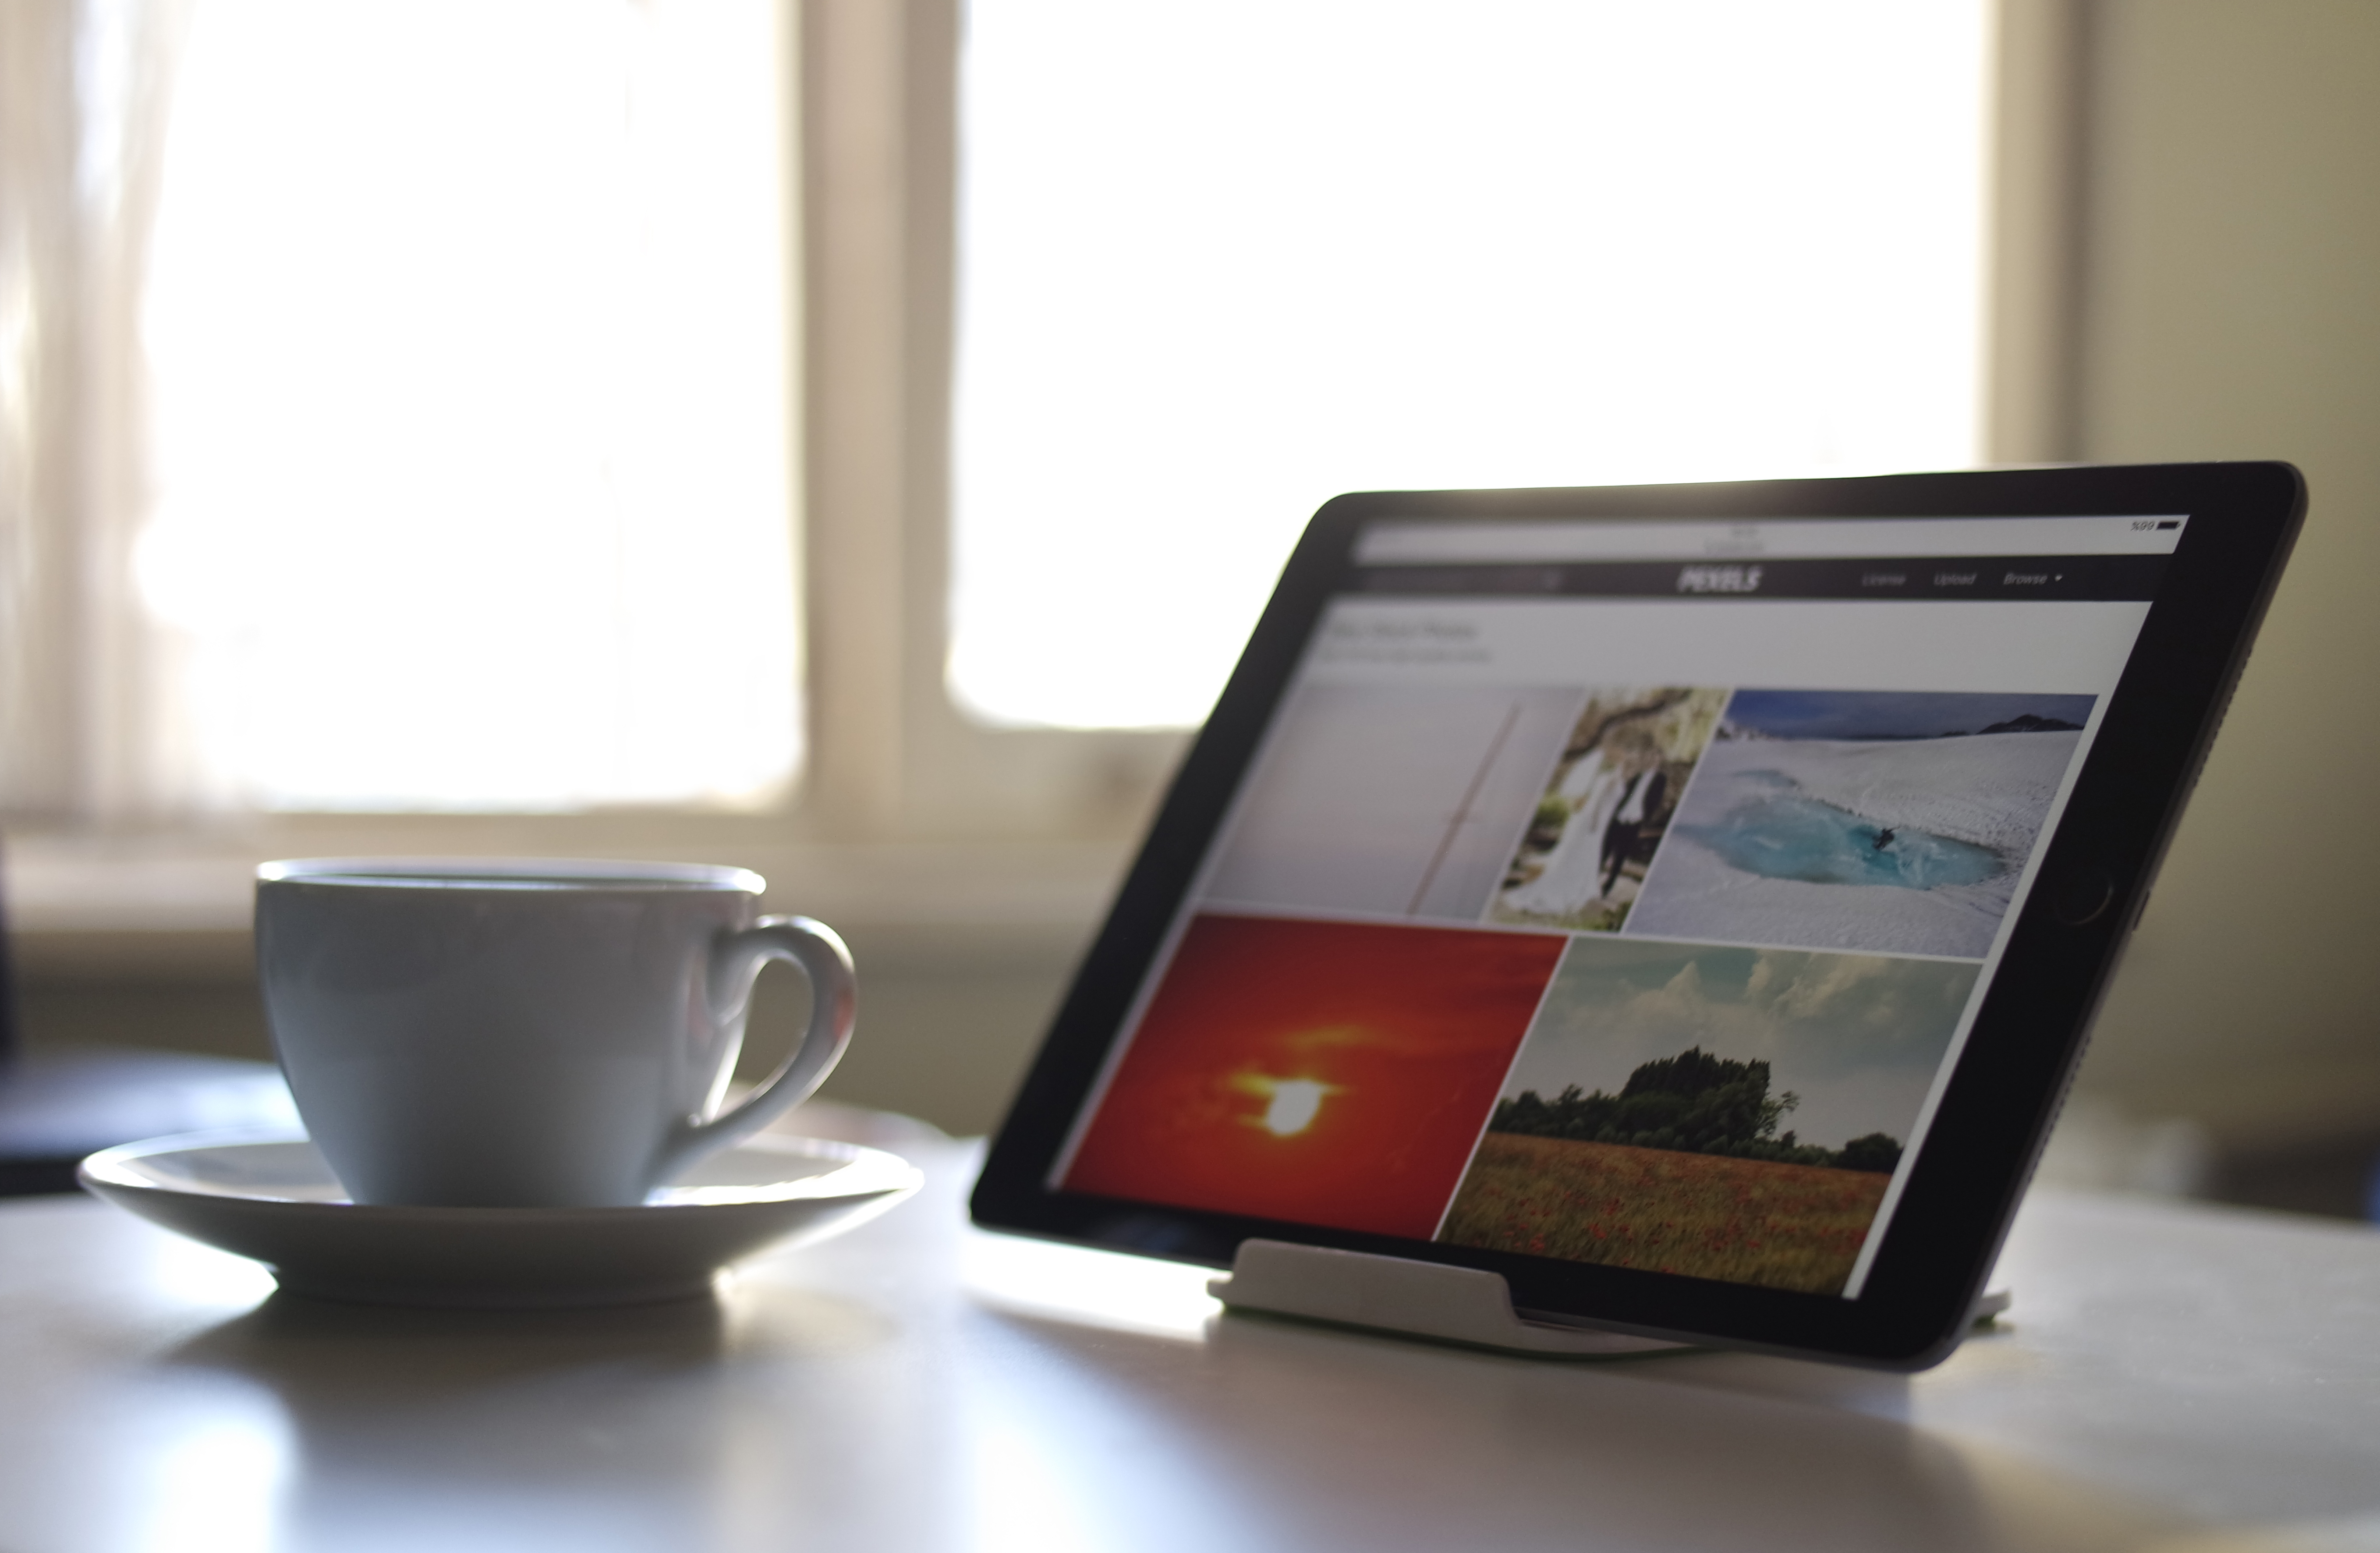
desk, work, screen, ipad, technology, window, cup, tablet, workspace, saucer, office, gadget, mug, coffee cup, teacup, brand, indoors, design, daylight, multimedia, wireless, portable, browsing, white desk, bright day